Alameda de Pontevedra

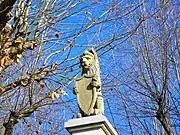
Stone lion at the western entrance to the Alameda with the city's coat of arms

In 1648 the Dominicans transformed the orchard of their convent into a place for walking. Two centuries later, in 1846, a retaining wall was built, the ground was levelled, trees were planted and the first stone benches were put in place. In 1847, part of this field corresponding to the present-day Alameda was closed off with stone walls. The Alameda had five wide alleys delimited by trees in a straight line and a spacious promenade. There were 57 oaks and 91 acacias and views over the Pontevedra ria and the sea. The most elegant residents of the city used to stroll along it, especially on summer evenings, to breathe in the sea breeze.